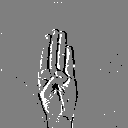
ASL letter: b